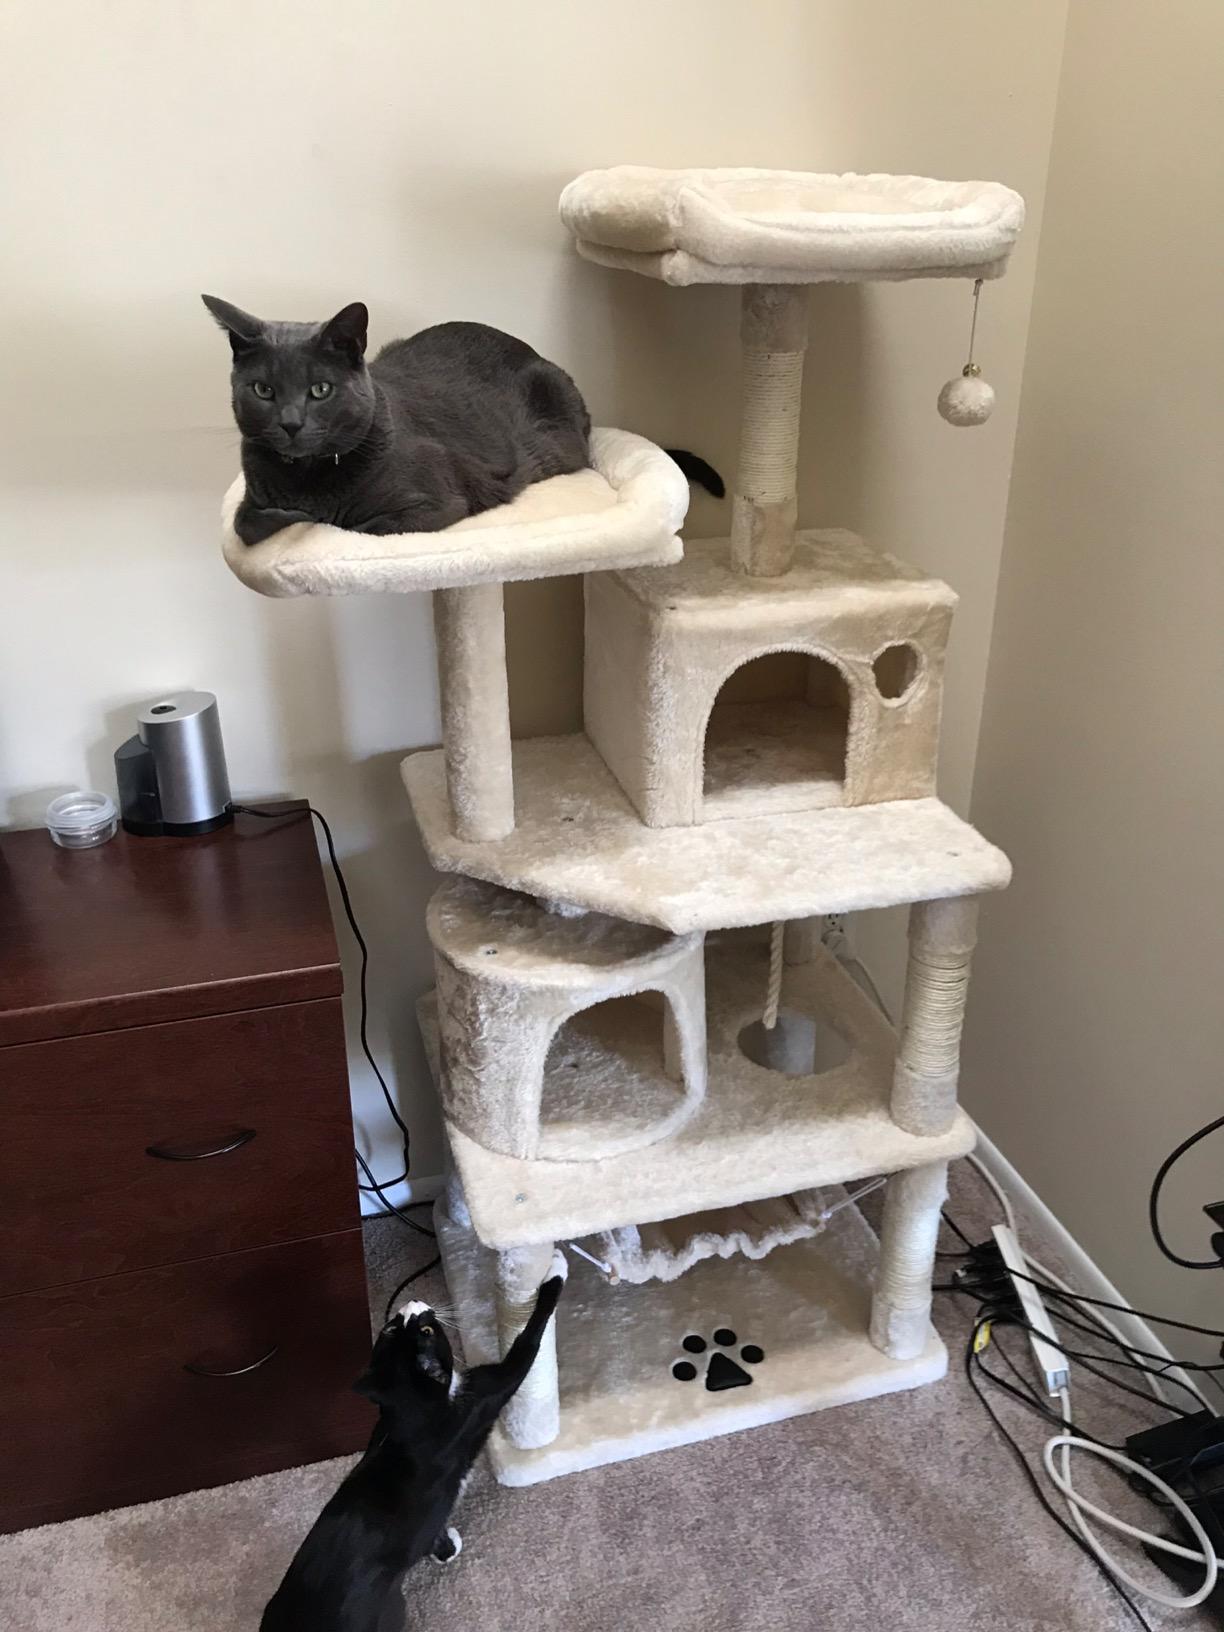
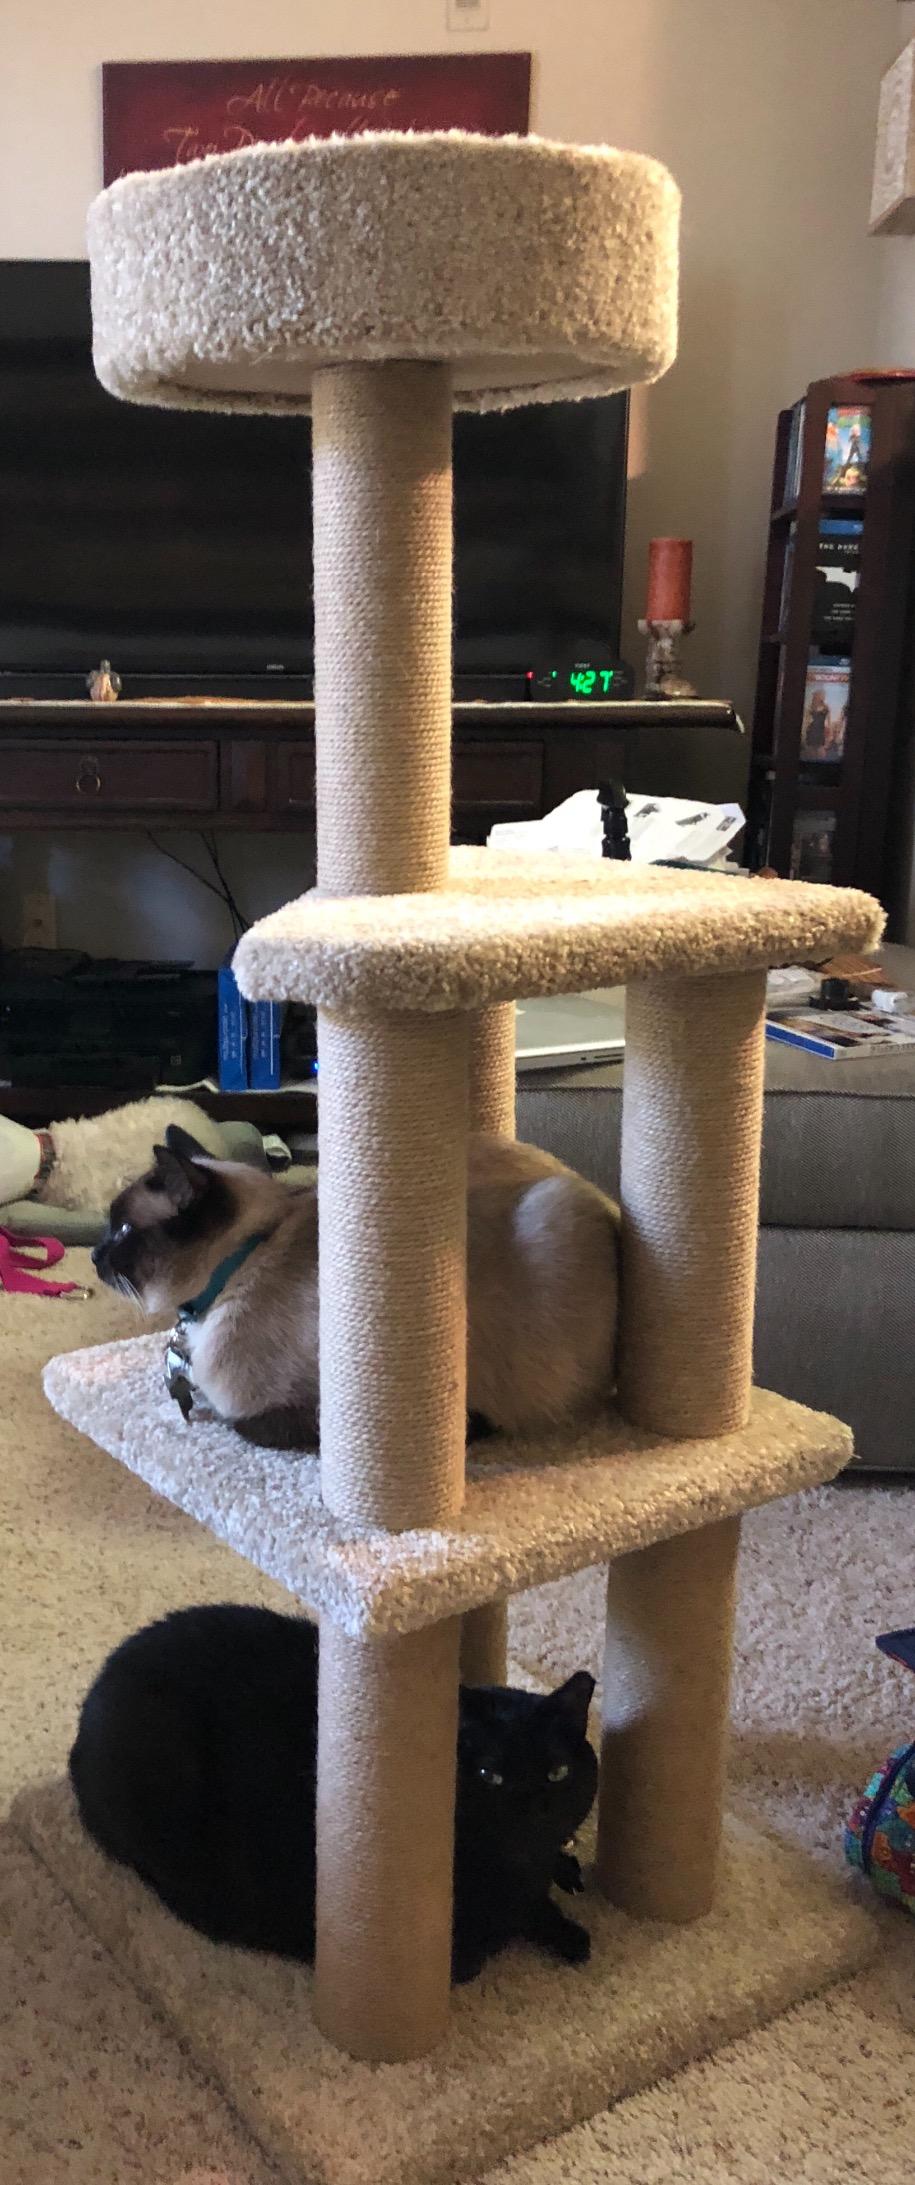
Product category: items_cat tree
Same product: no